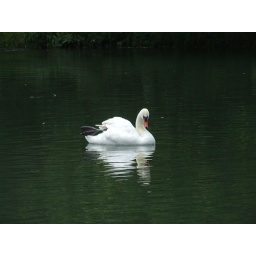
A picture i took of a swan simming in a pond in a trout farm in bourton on the water while on holiday!